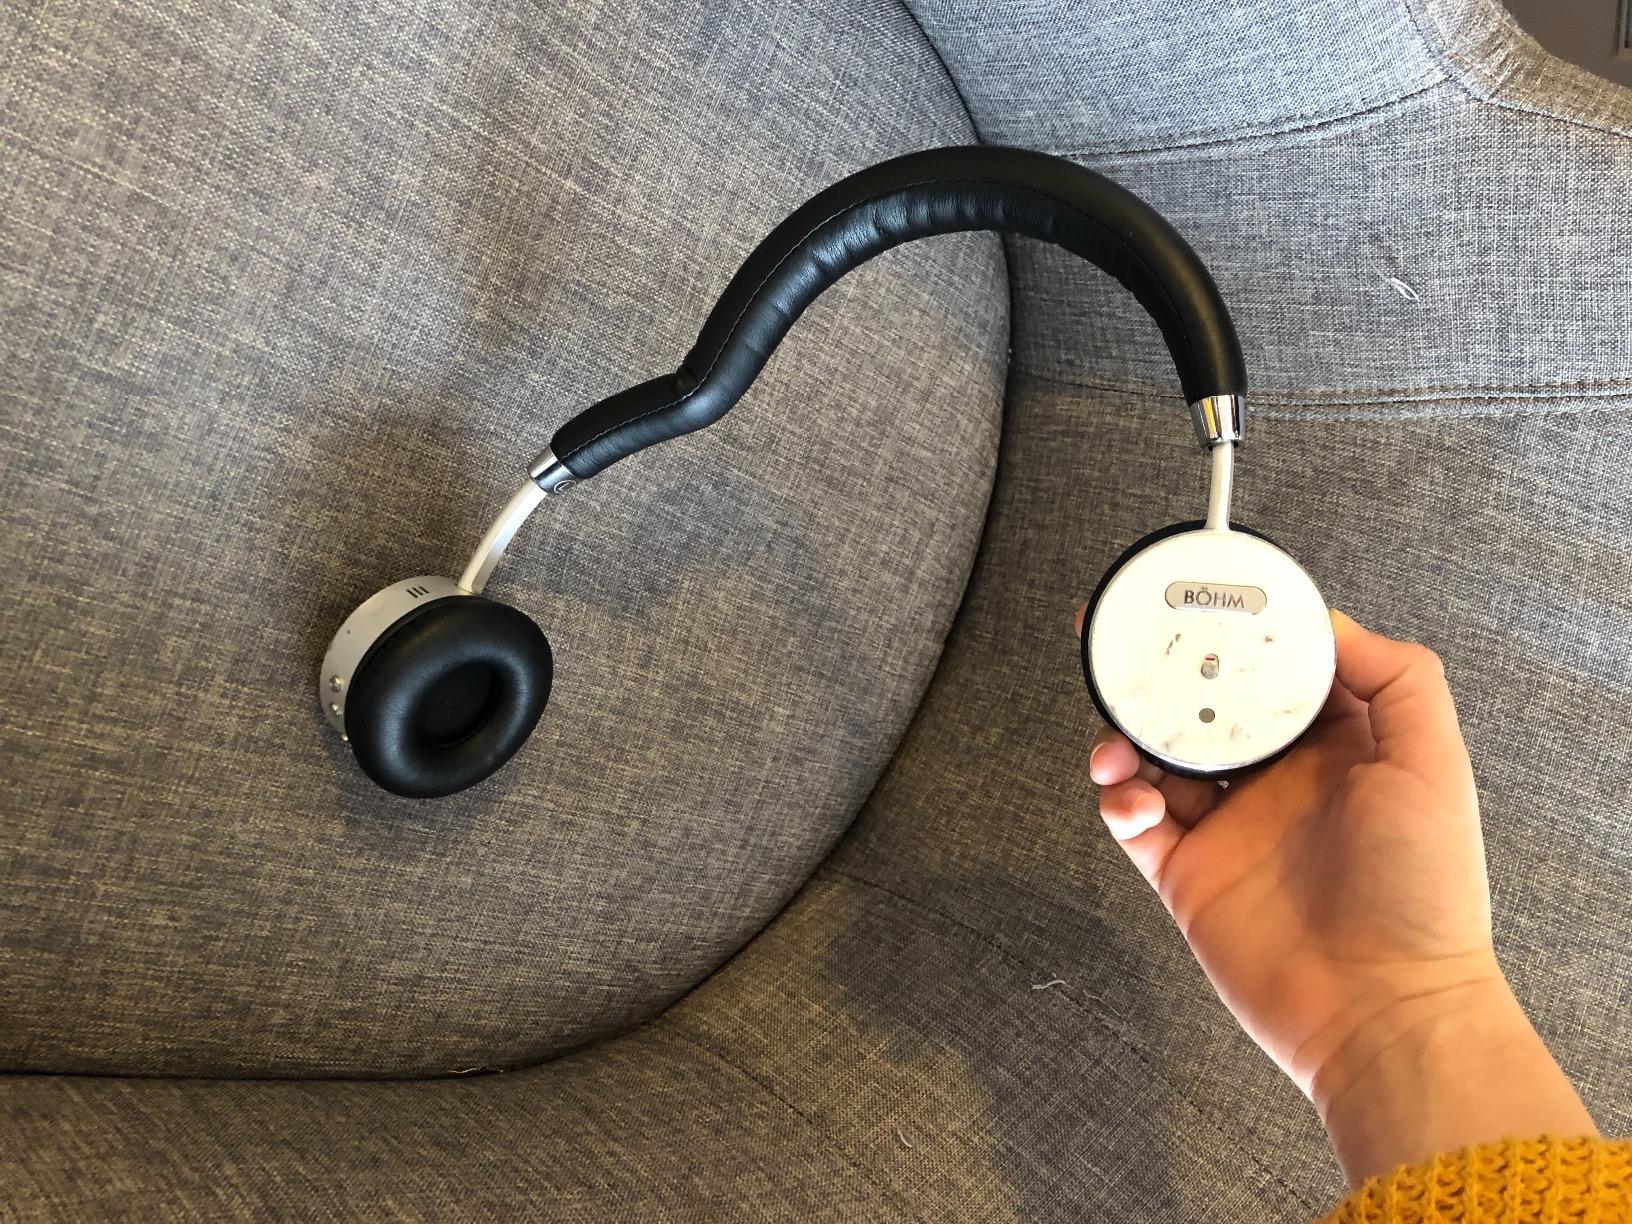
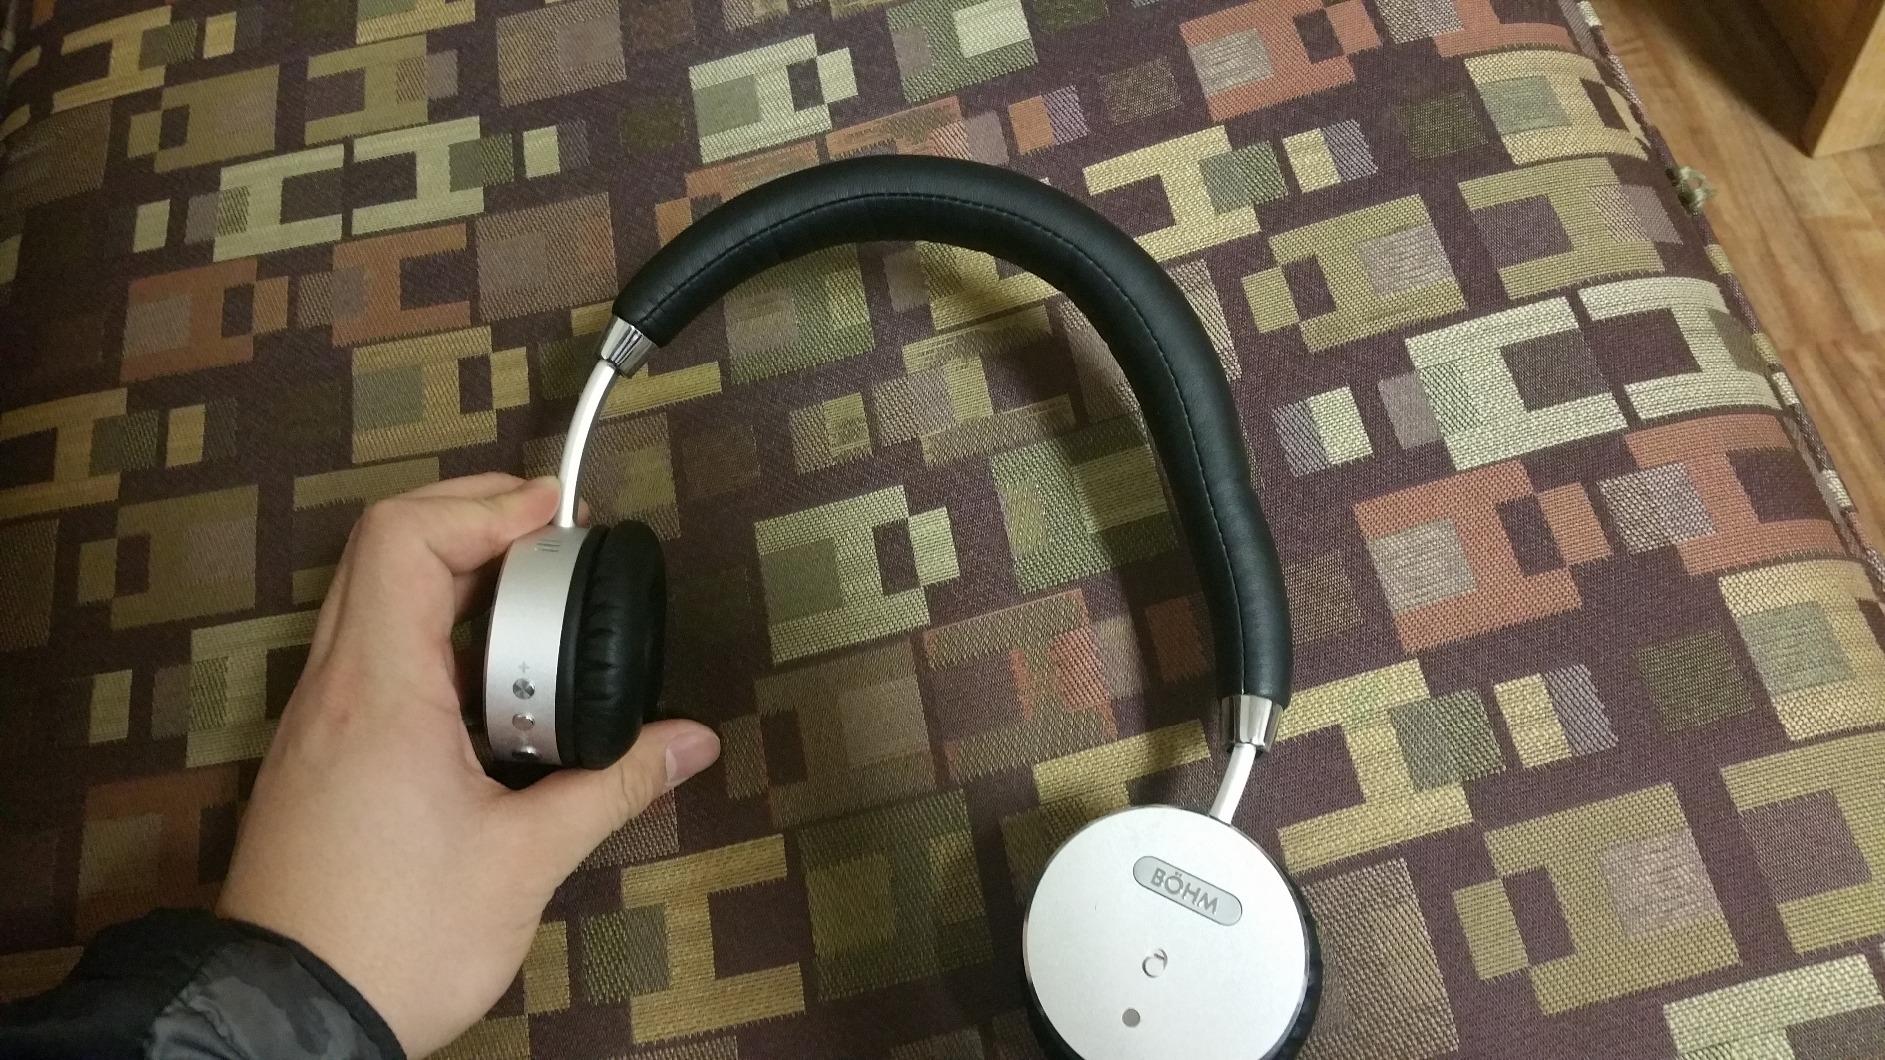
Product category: headphones
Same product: yes